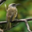
Label: bird